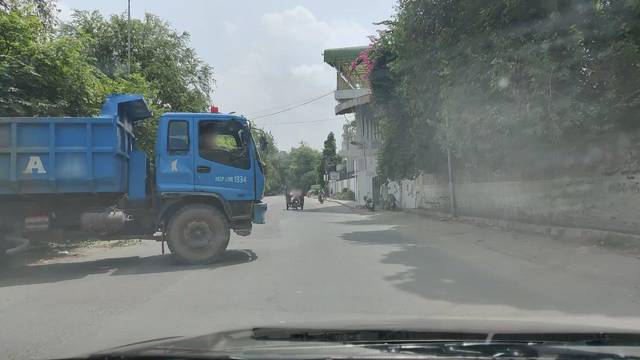
Region: Pakistan
Coordinates: 31.515, 74.302